The Gown of Destiny

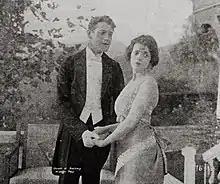
Scene from "The Gown of Destiny"

The Gown of Destiny is a 1917 American silent drama film directed by Lynn Reynolds and starring Alma Rubens, Herrera Tejedde and Allan Sears. The film shows how a dress performs a patriotic function for France during World War One even though its designer is refused military service. Its wardrobe was designed by Peggy Hamilton and Hickson Inc. of New York's Fifth Avenue.